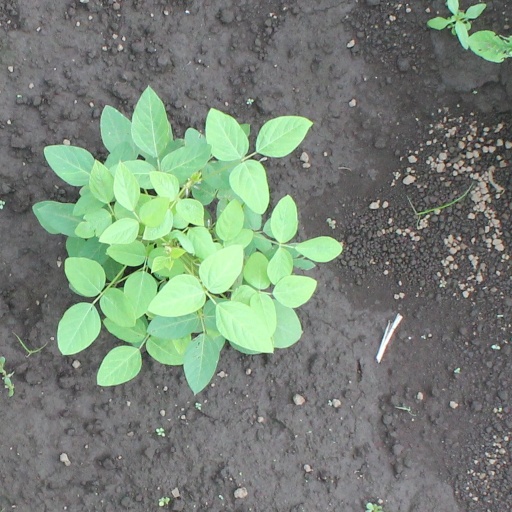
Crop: soybean